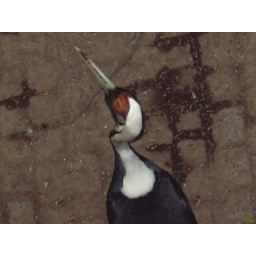
I was standing on a bridge above this bird when I took this picture